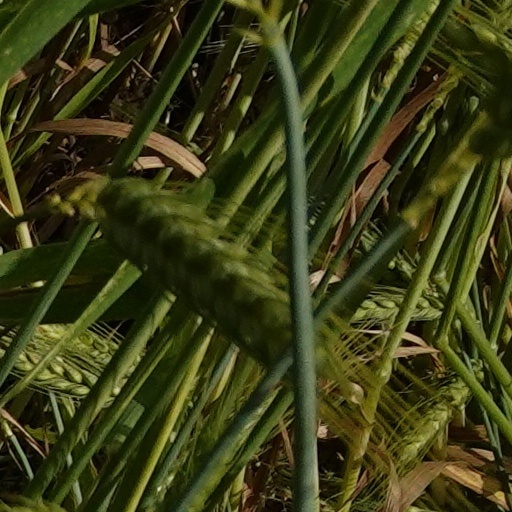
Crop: wheat